542 East State Street

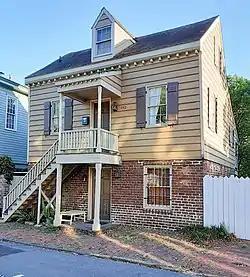

542 East State Street, also known as the William Wall House, is a historic building in Savannah, Georgia, United States. It is located in the northeastern tything of Greene Square and was built (although a plaque on its front states it was the home of Joseph Ryan in 1791). It is part of the Savannah Historic District. It was originally built for William and Charlotte Wall, leaders in the Second African Baptist Church.